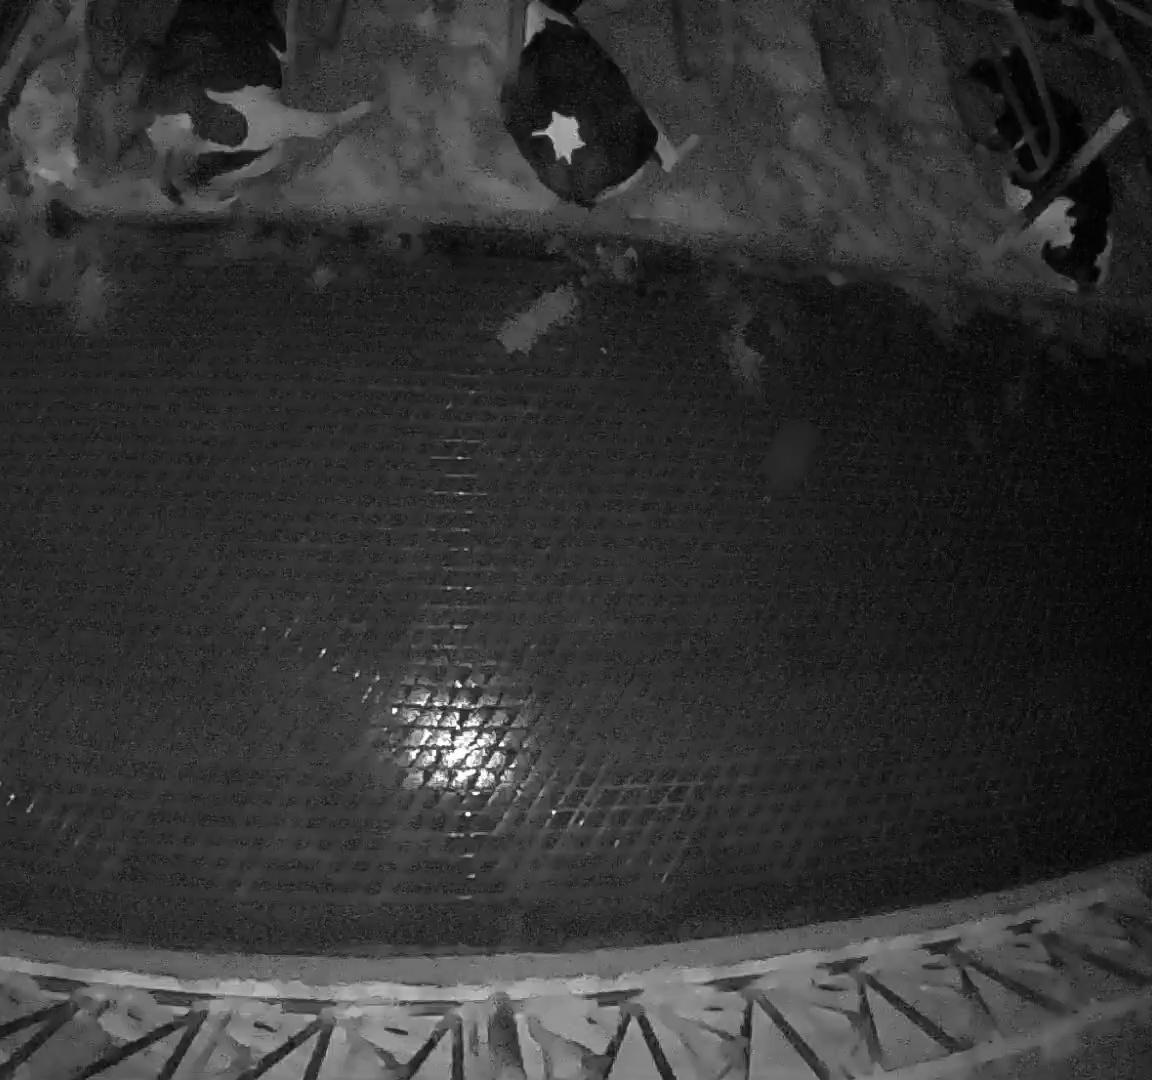
Number of cows: 4